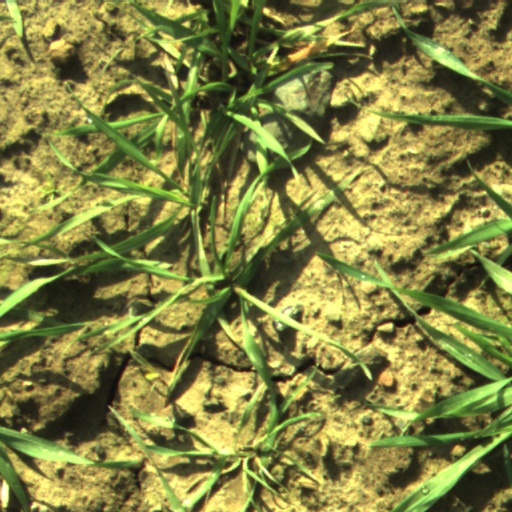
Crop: wheat